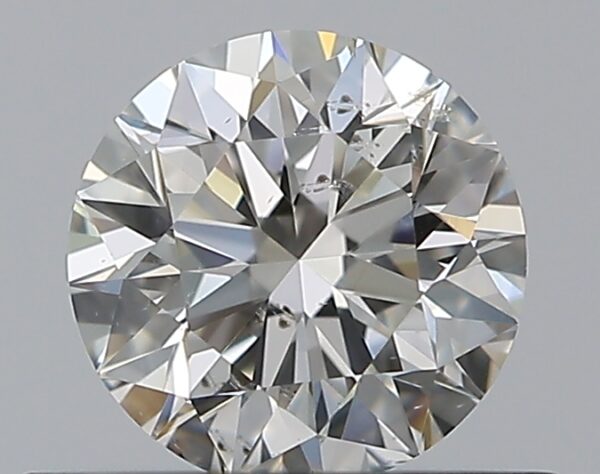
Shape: round
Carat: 0.5
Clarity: SI2
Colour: H
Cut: VG
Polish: EX
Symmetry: VG
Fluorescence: N
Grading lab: GIA
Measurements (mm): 4.97 x 5.03 x 3.21